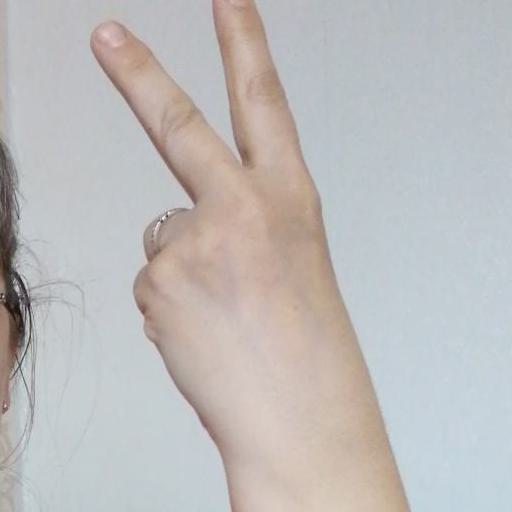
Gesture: peace_inverted